Hurricane Laura

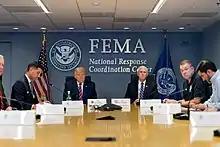
U.S. President Donald Trump at a FEMA meeting on August 27

Tropical Storm Laura brought damaging winds and flooding rains to much of the Dominican Republic. Precipitation was heaviest along the southern coast, with a peak 24-hour accumulation of in Barahona. Approximately 1.1 million people lost power while 1.56 million people experienced disruption to water services. Early assessments as of August 24 indicated significant damage to 1,791 homes, prompting the evacuation of 8,995 people. In Santo Domingo, a woman and her son died after their house collapsed, due to the rain brought by Laura, and in Pedro Brand, a man died when a tree fell on his house. Severe flooding was reported across Santo Domingo. A police officer died after falling on a downed electric cable in the Elías Piña Province.